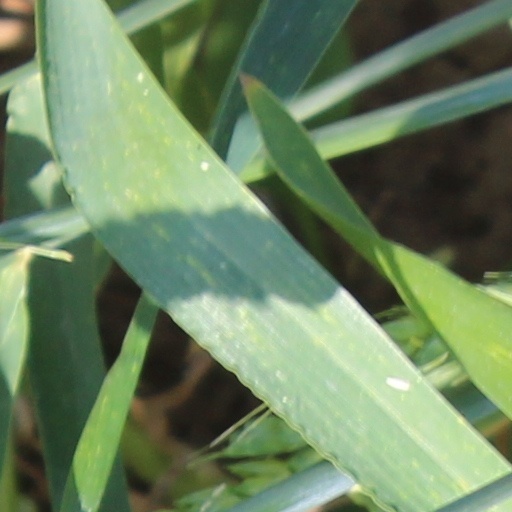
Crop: wheat